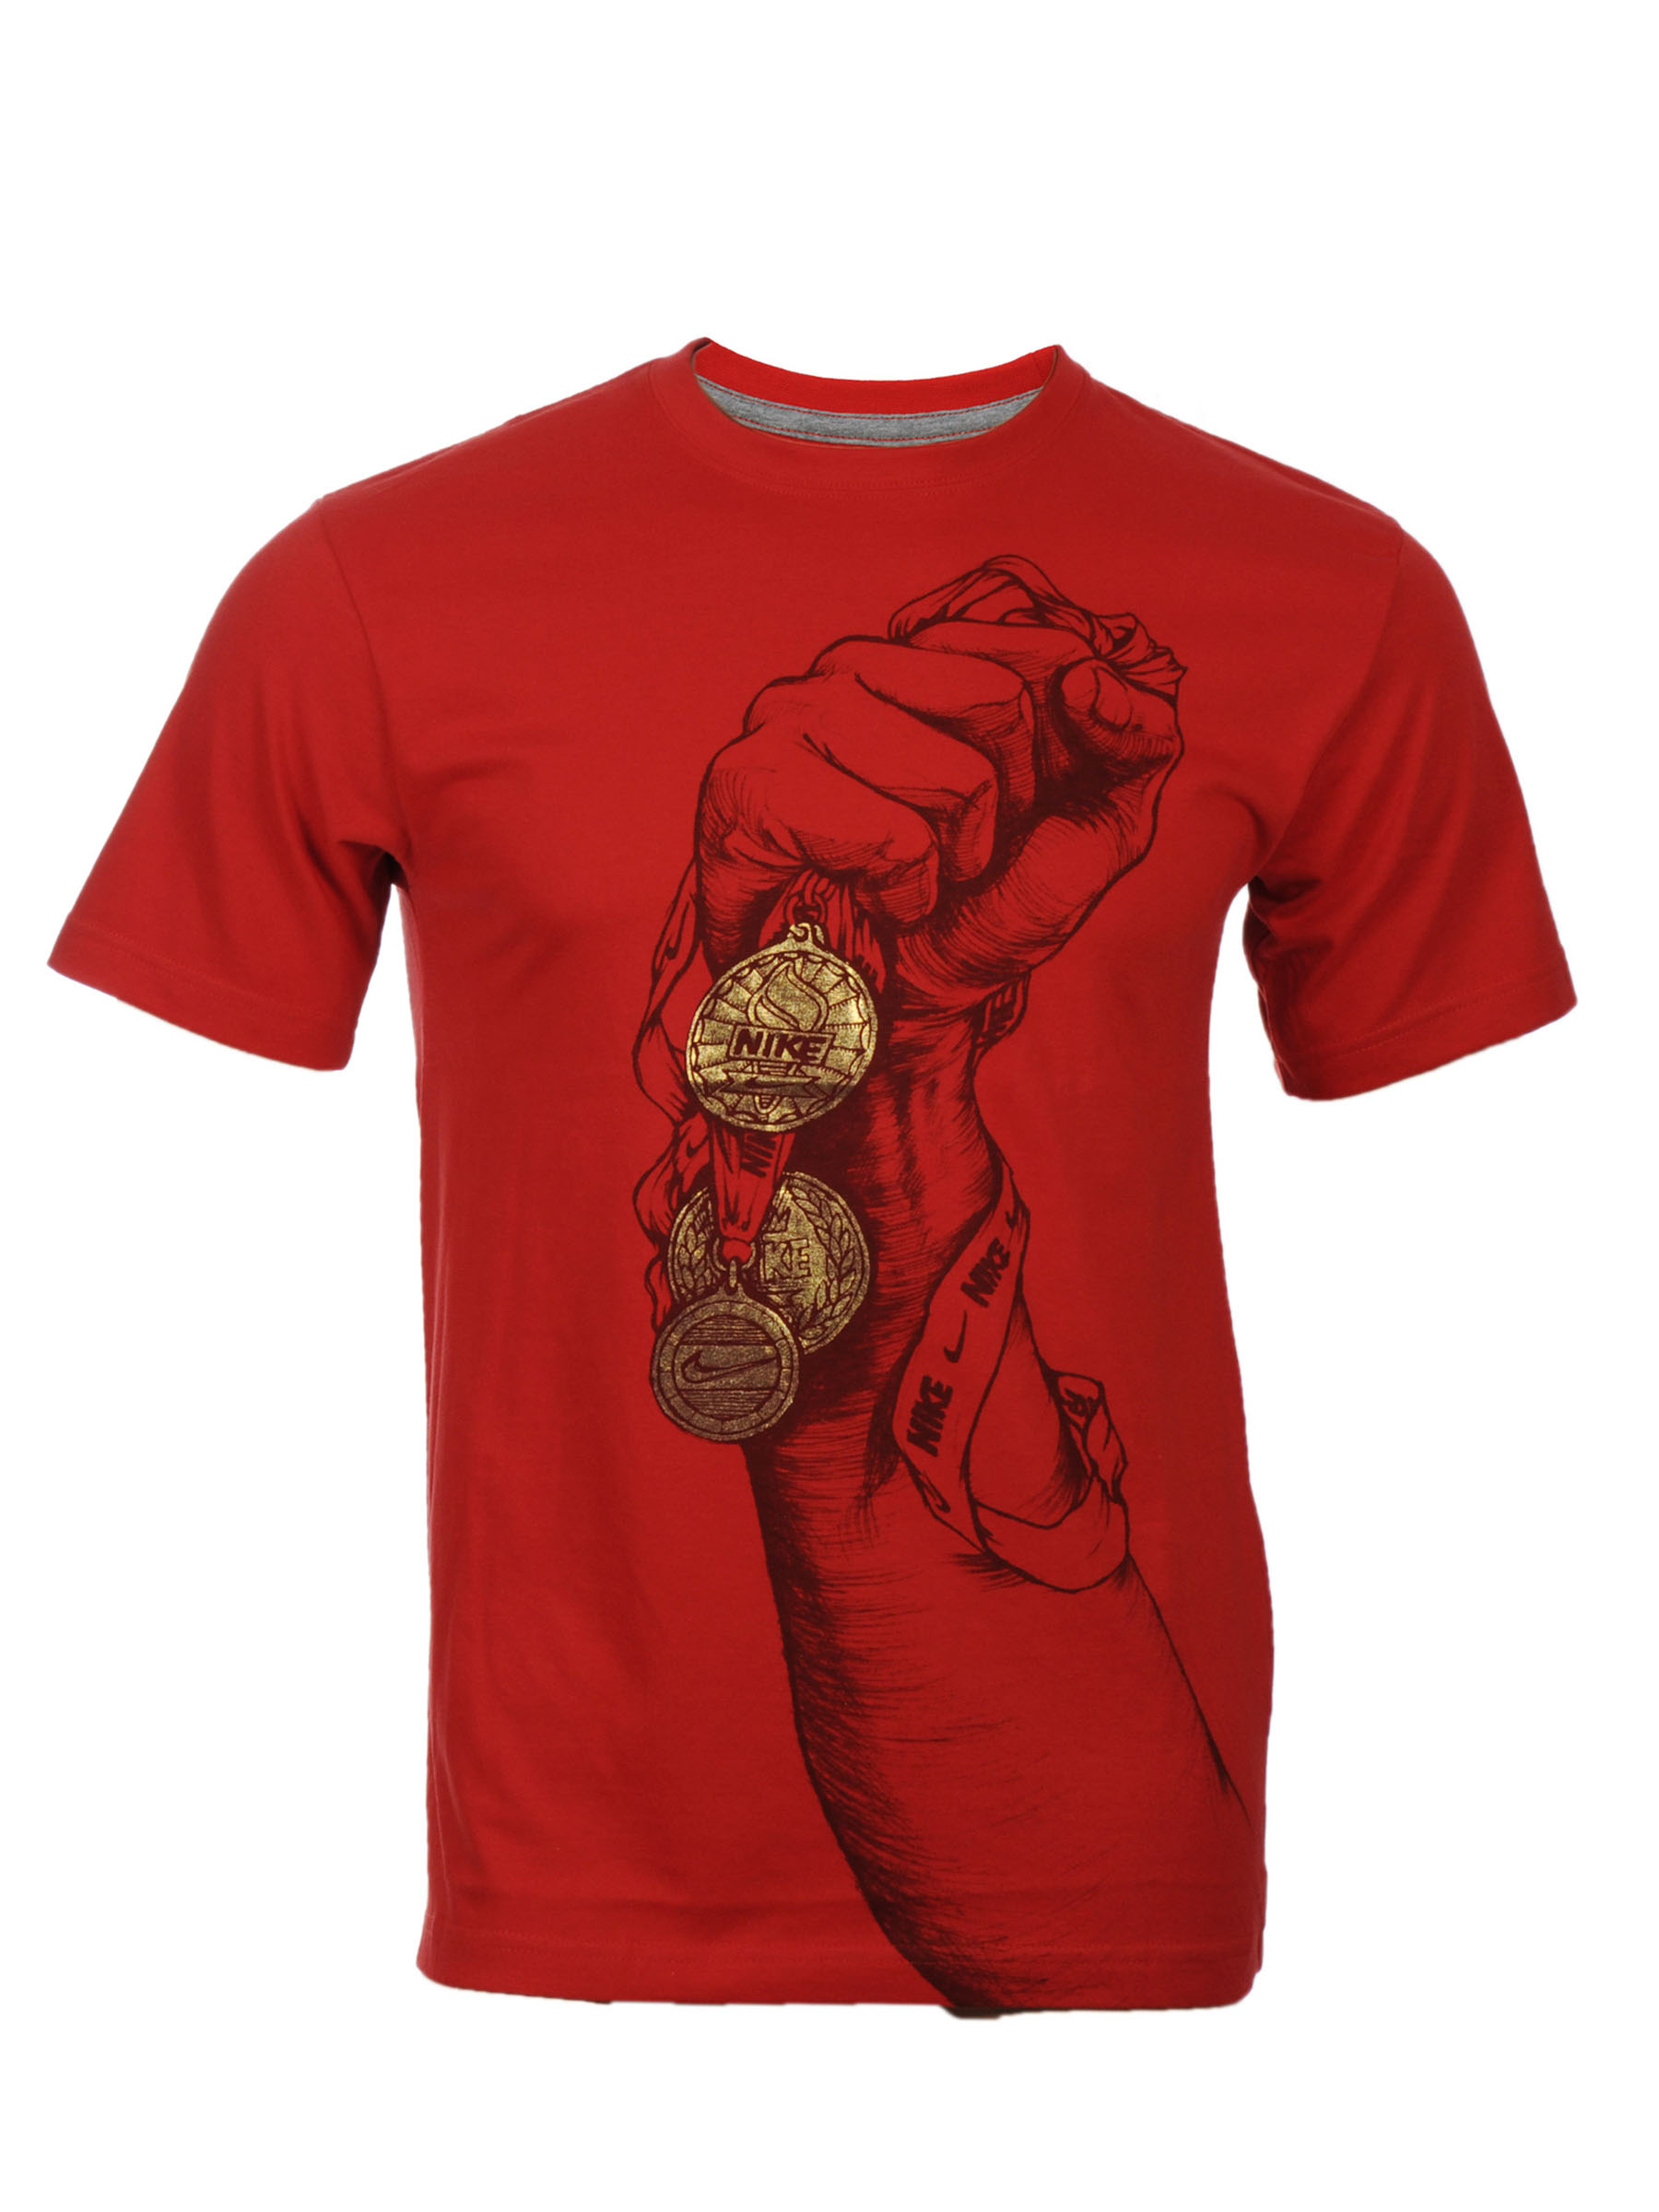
Nike Men Medals Crew Red T-Shirts
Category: Apparel / Topwear / Tshirts
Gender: Men
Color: Red
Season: Fall 2011
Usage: Sports